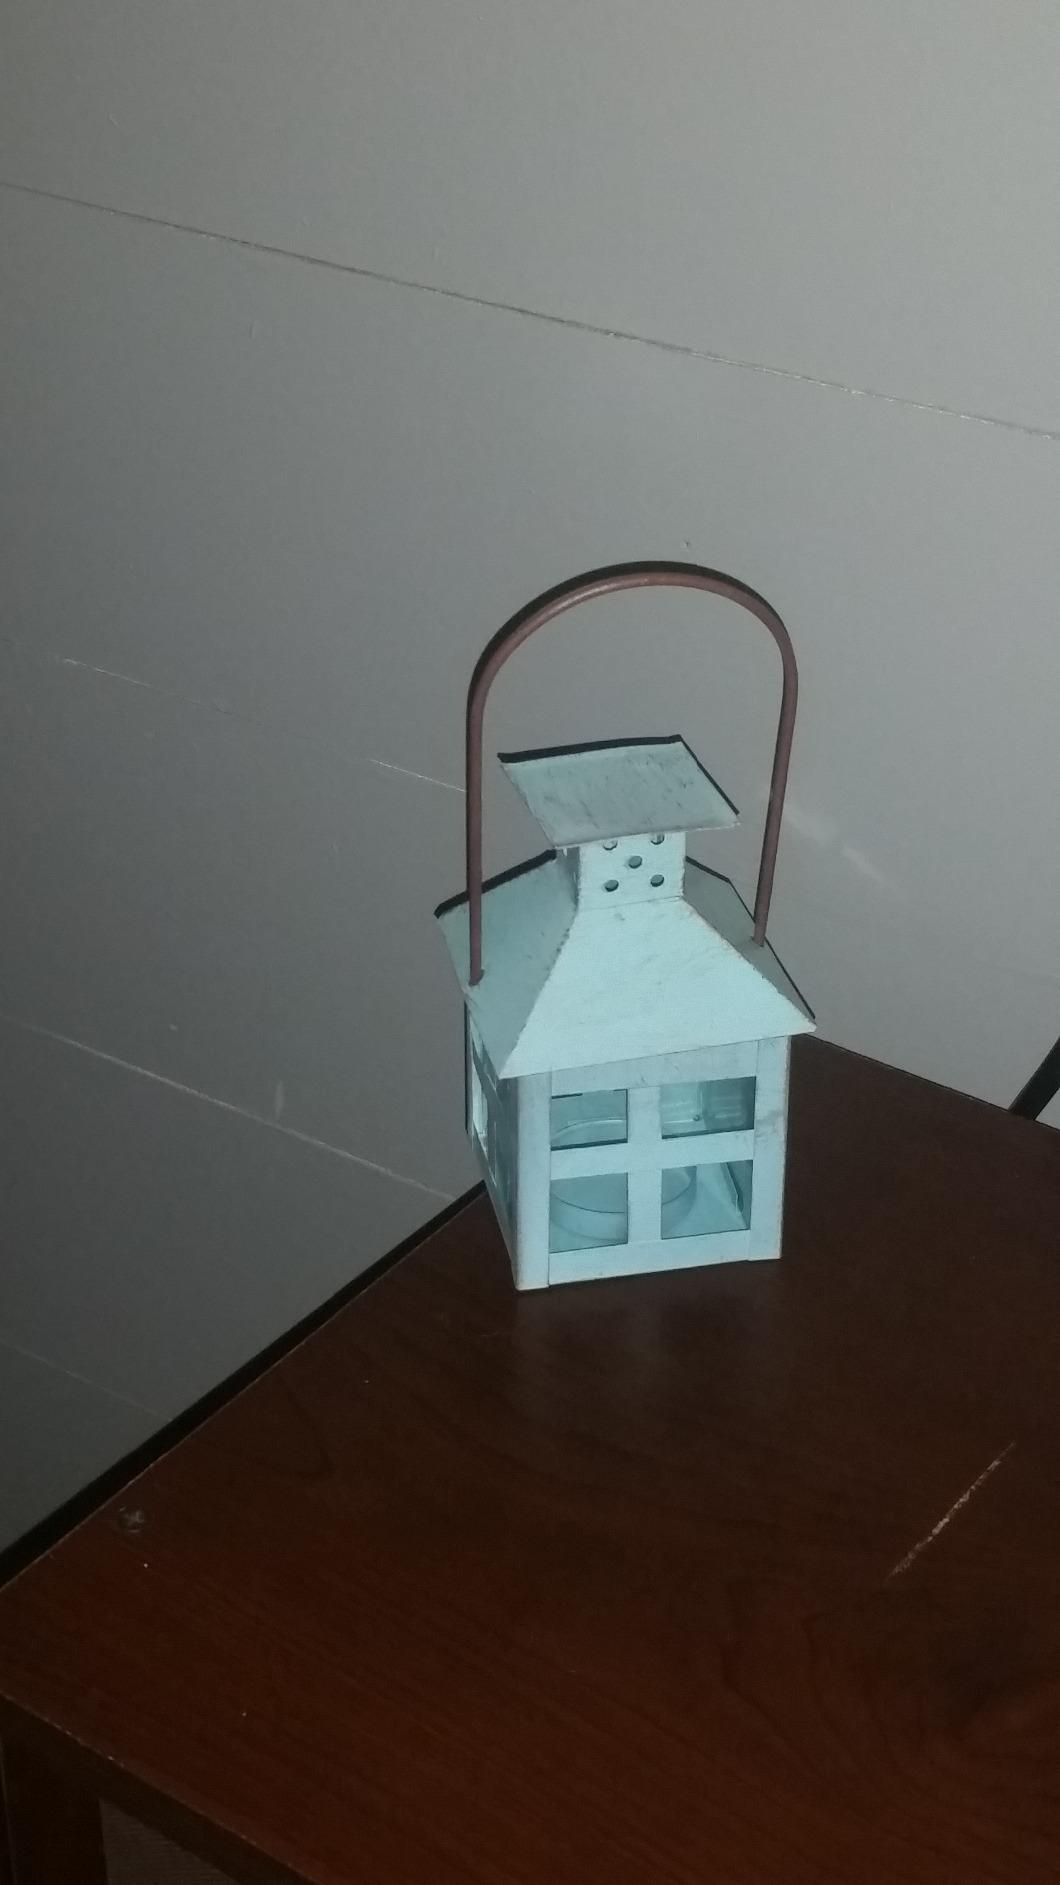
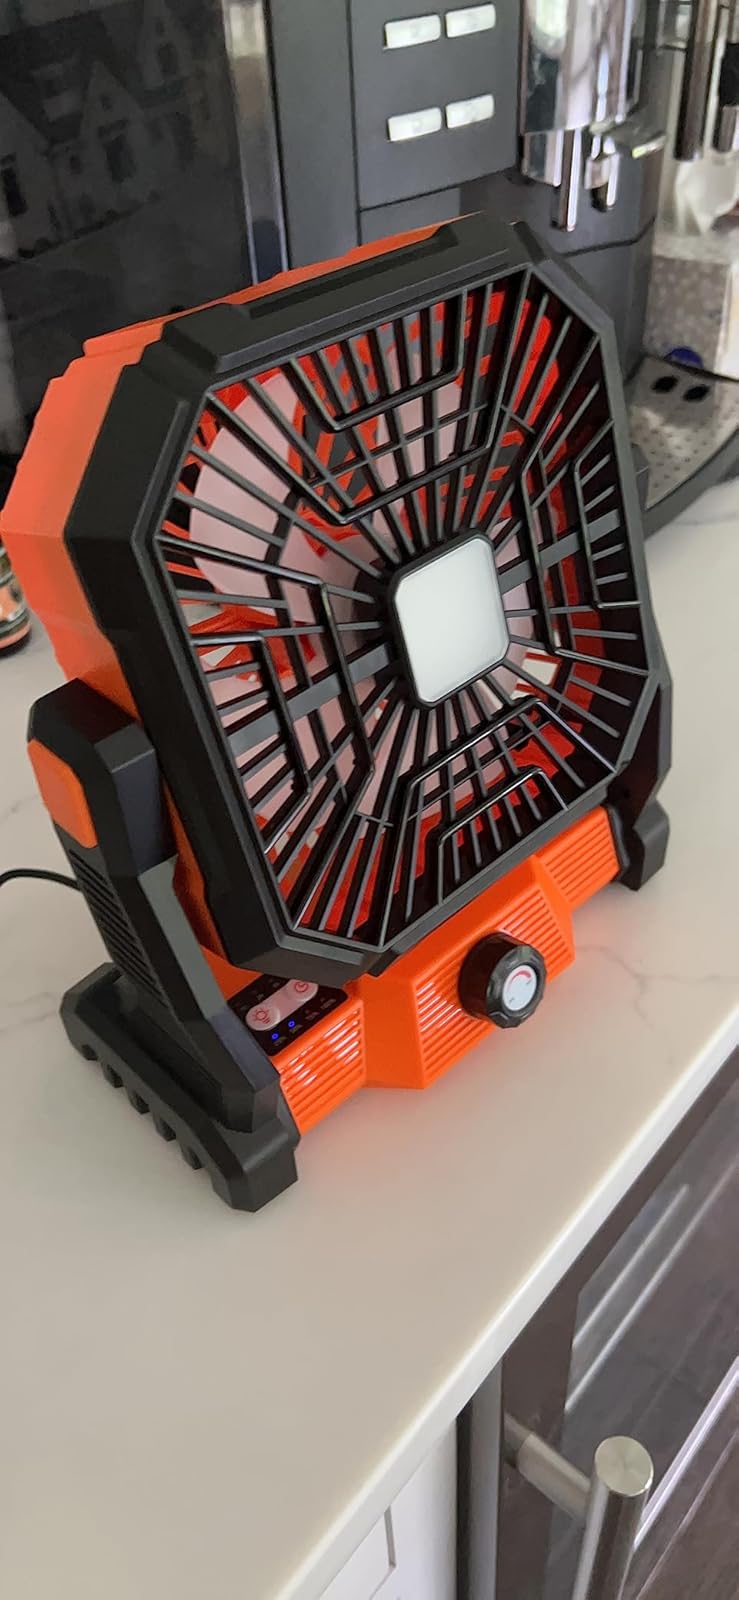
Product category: lantern
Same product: no